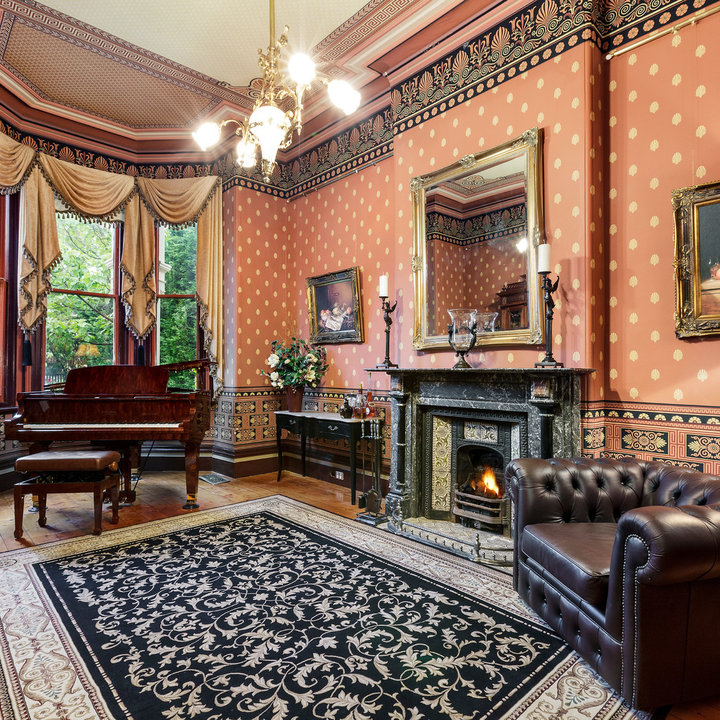
Style: ArtDeco